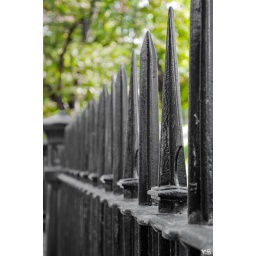
Random shot of the gate around the Bunker hill monument